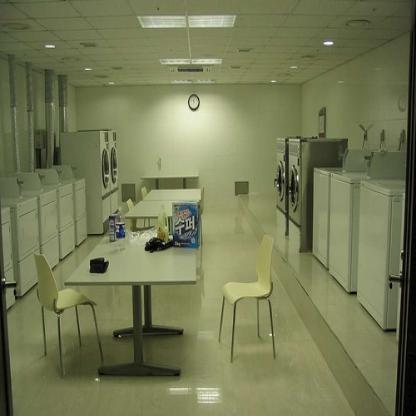
Scene: Indoor